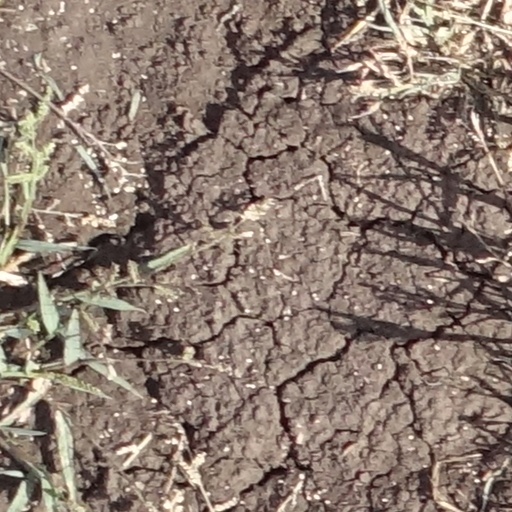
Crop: sorghum